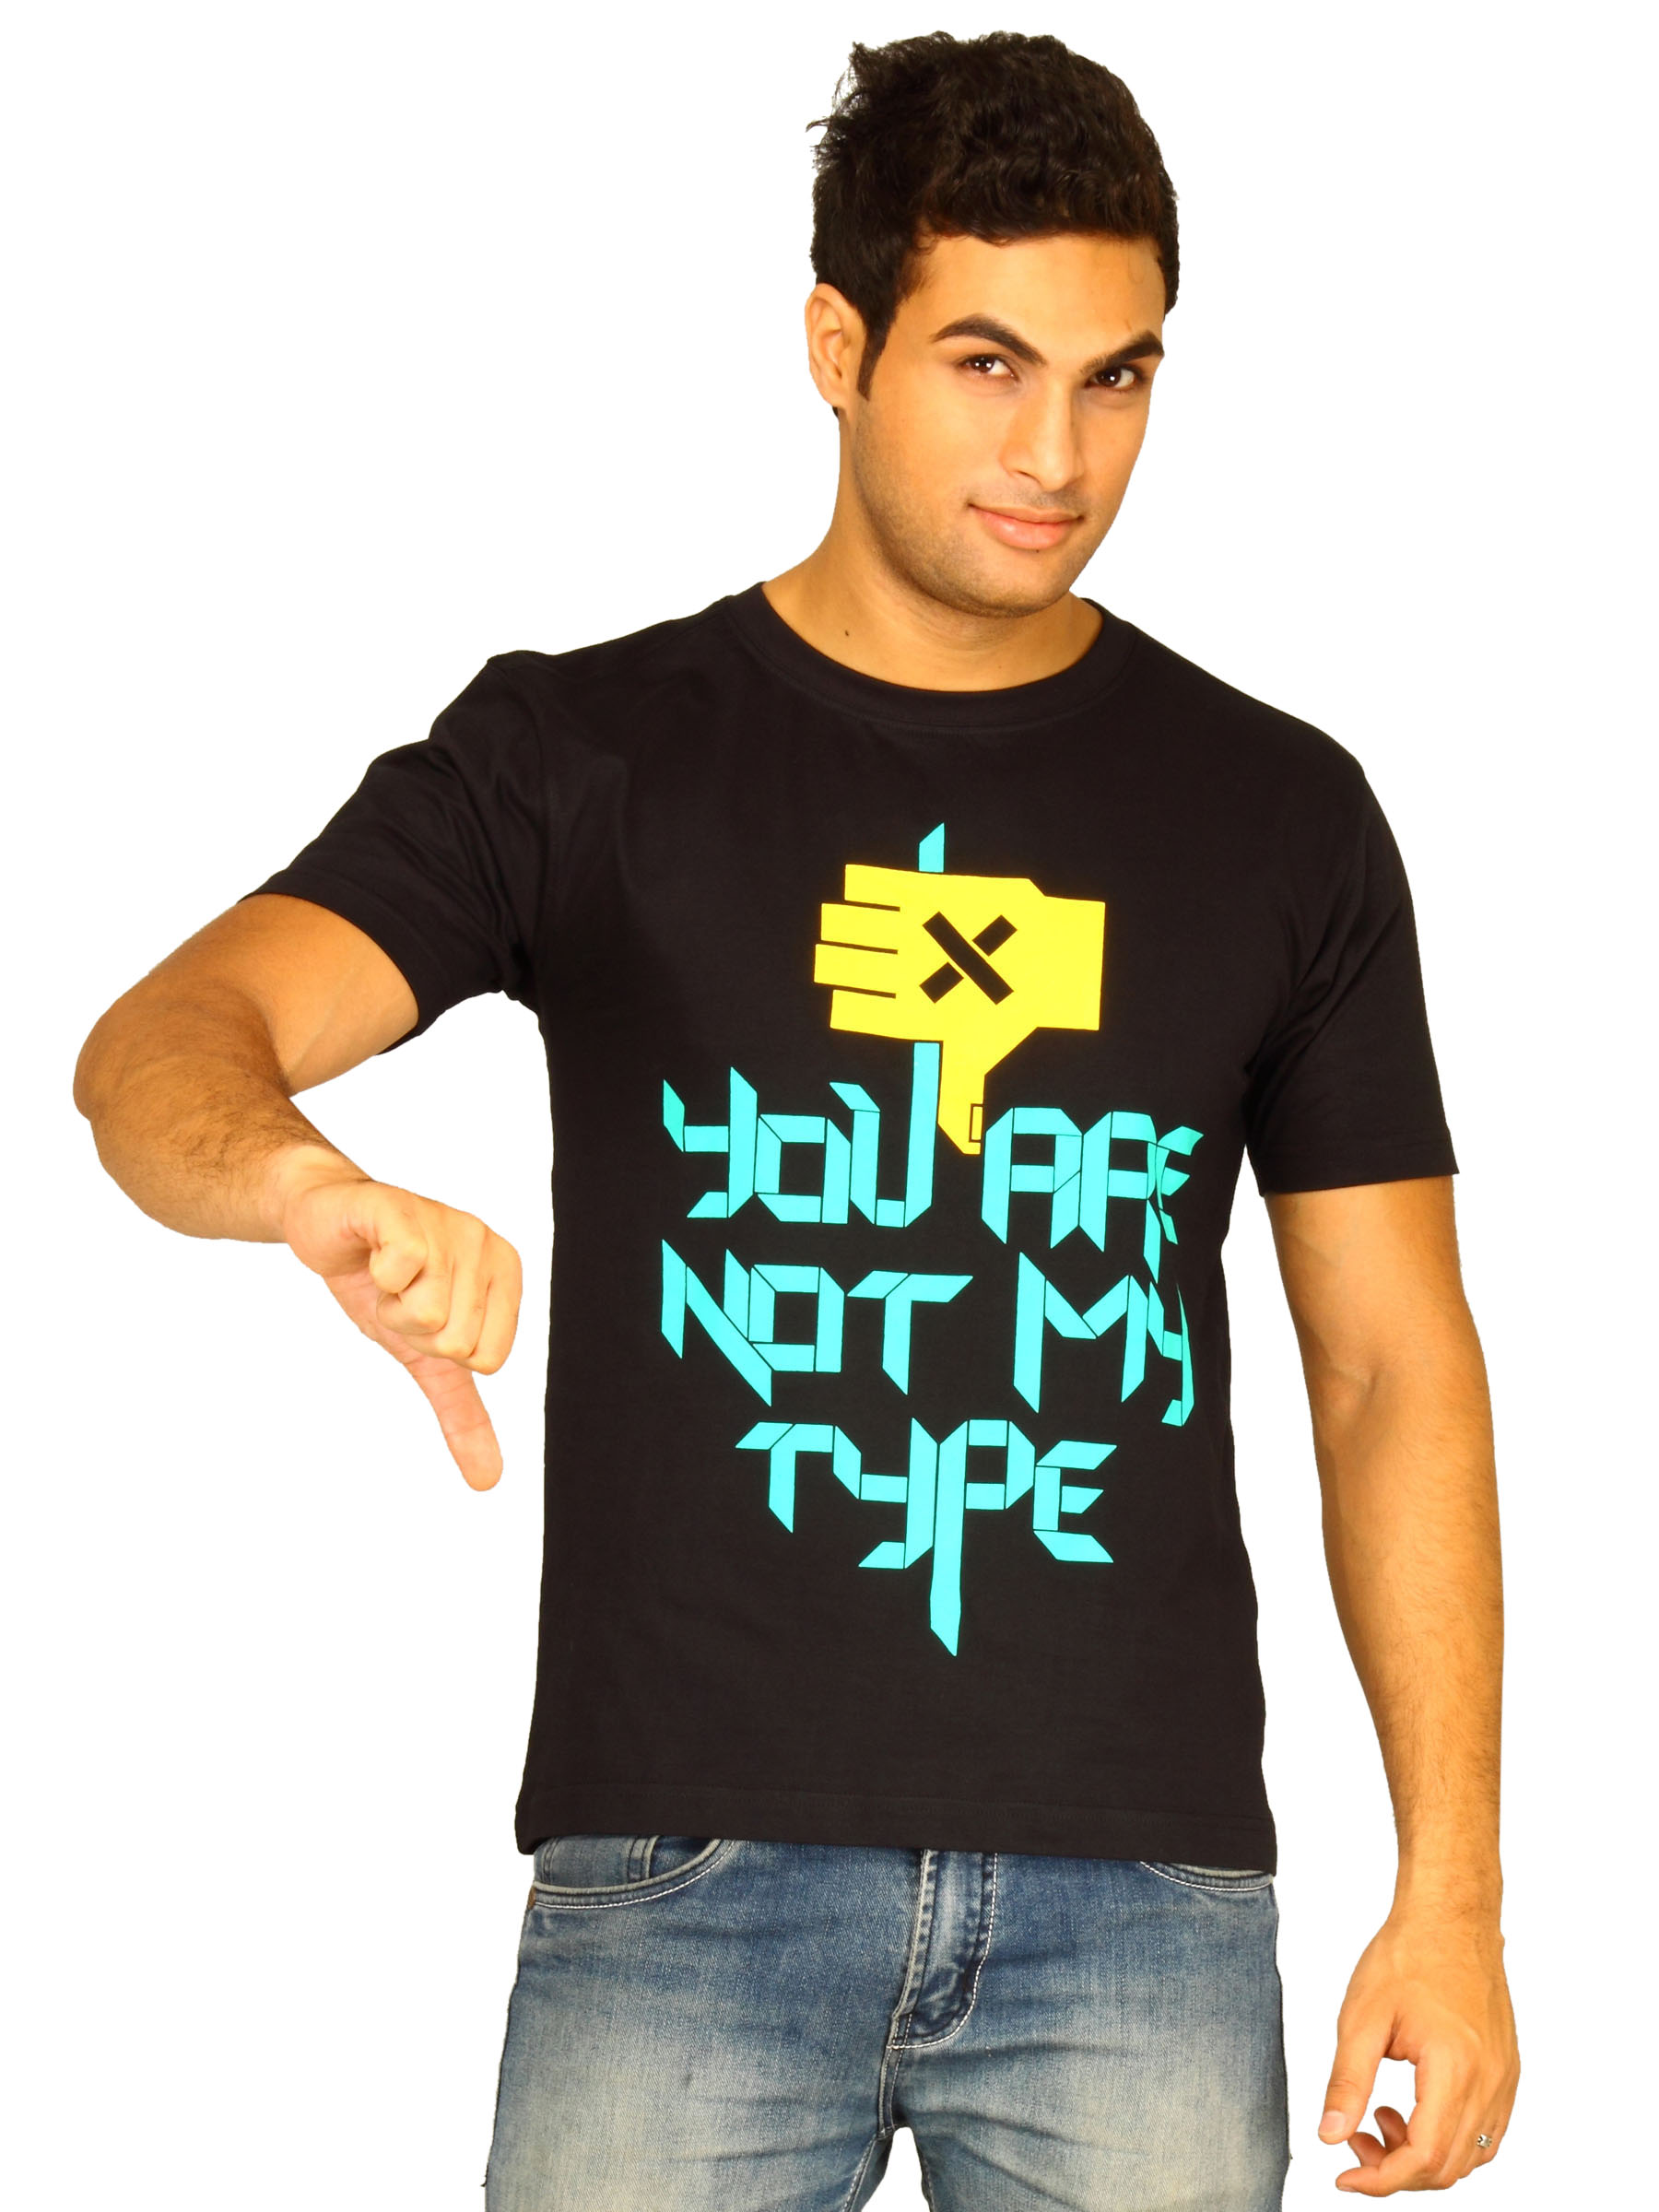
Myntra Men's You Are Not My Type Black T-shirt
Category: Apparel / Topwear / Tshirts
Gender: Men
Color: Black
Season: Summer 2011
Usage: Casual